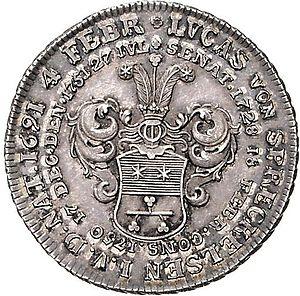
Médaille commémorative de Lucas von Spreckelsen, maire de Hambourg décédé en 1751. Y est figuré son blason. Médaille issue de la collection ""Gaedechens"" (1877). 29 mm, 7,30 grammes"
Spreckelsen est le patronyme d'une ancienne famille noble allemande.